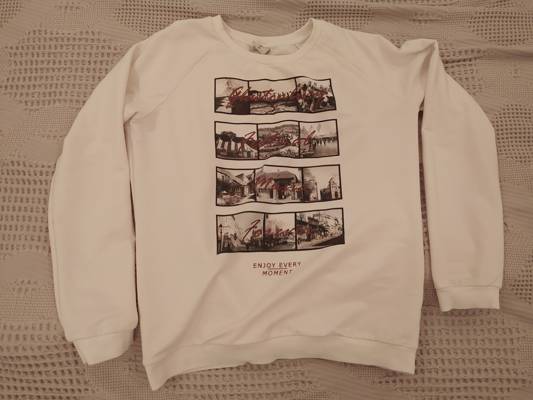
Waste category: clothes